Carmel Valley Road-Boronda Road Eucalyptus Tree Row

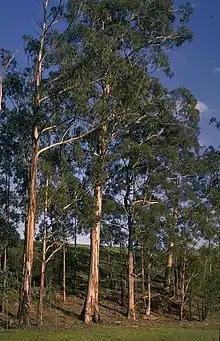
Eucalyptus globulus, or Blue Gum species.

The row of eucalyptus trees was planted, between 1874 and 1881, by Nathan Weston Spaulding (1829-1903), the 15th Mayor of Oakland, to establish an entry to his Rancho Los Laureles Ranch. This was at a time when planting eucalyptus trees had reached a great degree of popularity, promoted by American horticulturist and entrepreneur Ellwood Cooper, who arrived in California in 1870 and published the book "Forest Culture and the Eucalyptus Trees" in 1876. The row consists of 33 historic, 130-year-old trees between 36 and 120 inches in diameter. There are 6 along the 317-ft. Carmel Valley Road; 14 along the 370-ft north side of Boronda Road and 13 along the 581-ft south side of Boronda Road. All the trees are located on the public right-of-way and stand in their original positions.